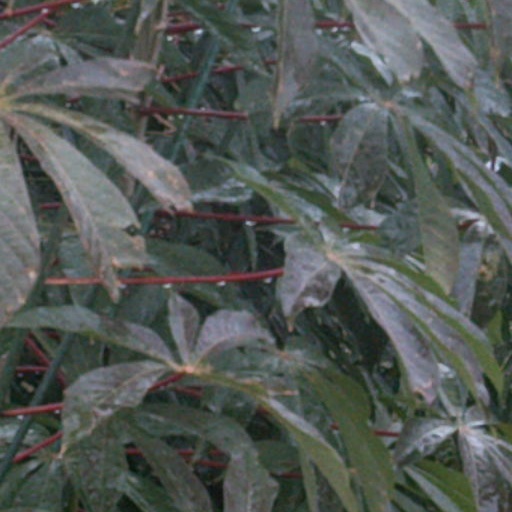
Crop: cassava